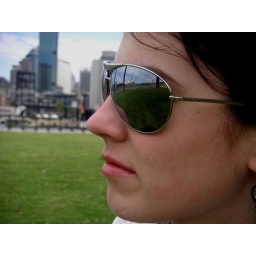
Opera house in glasses